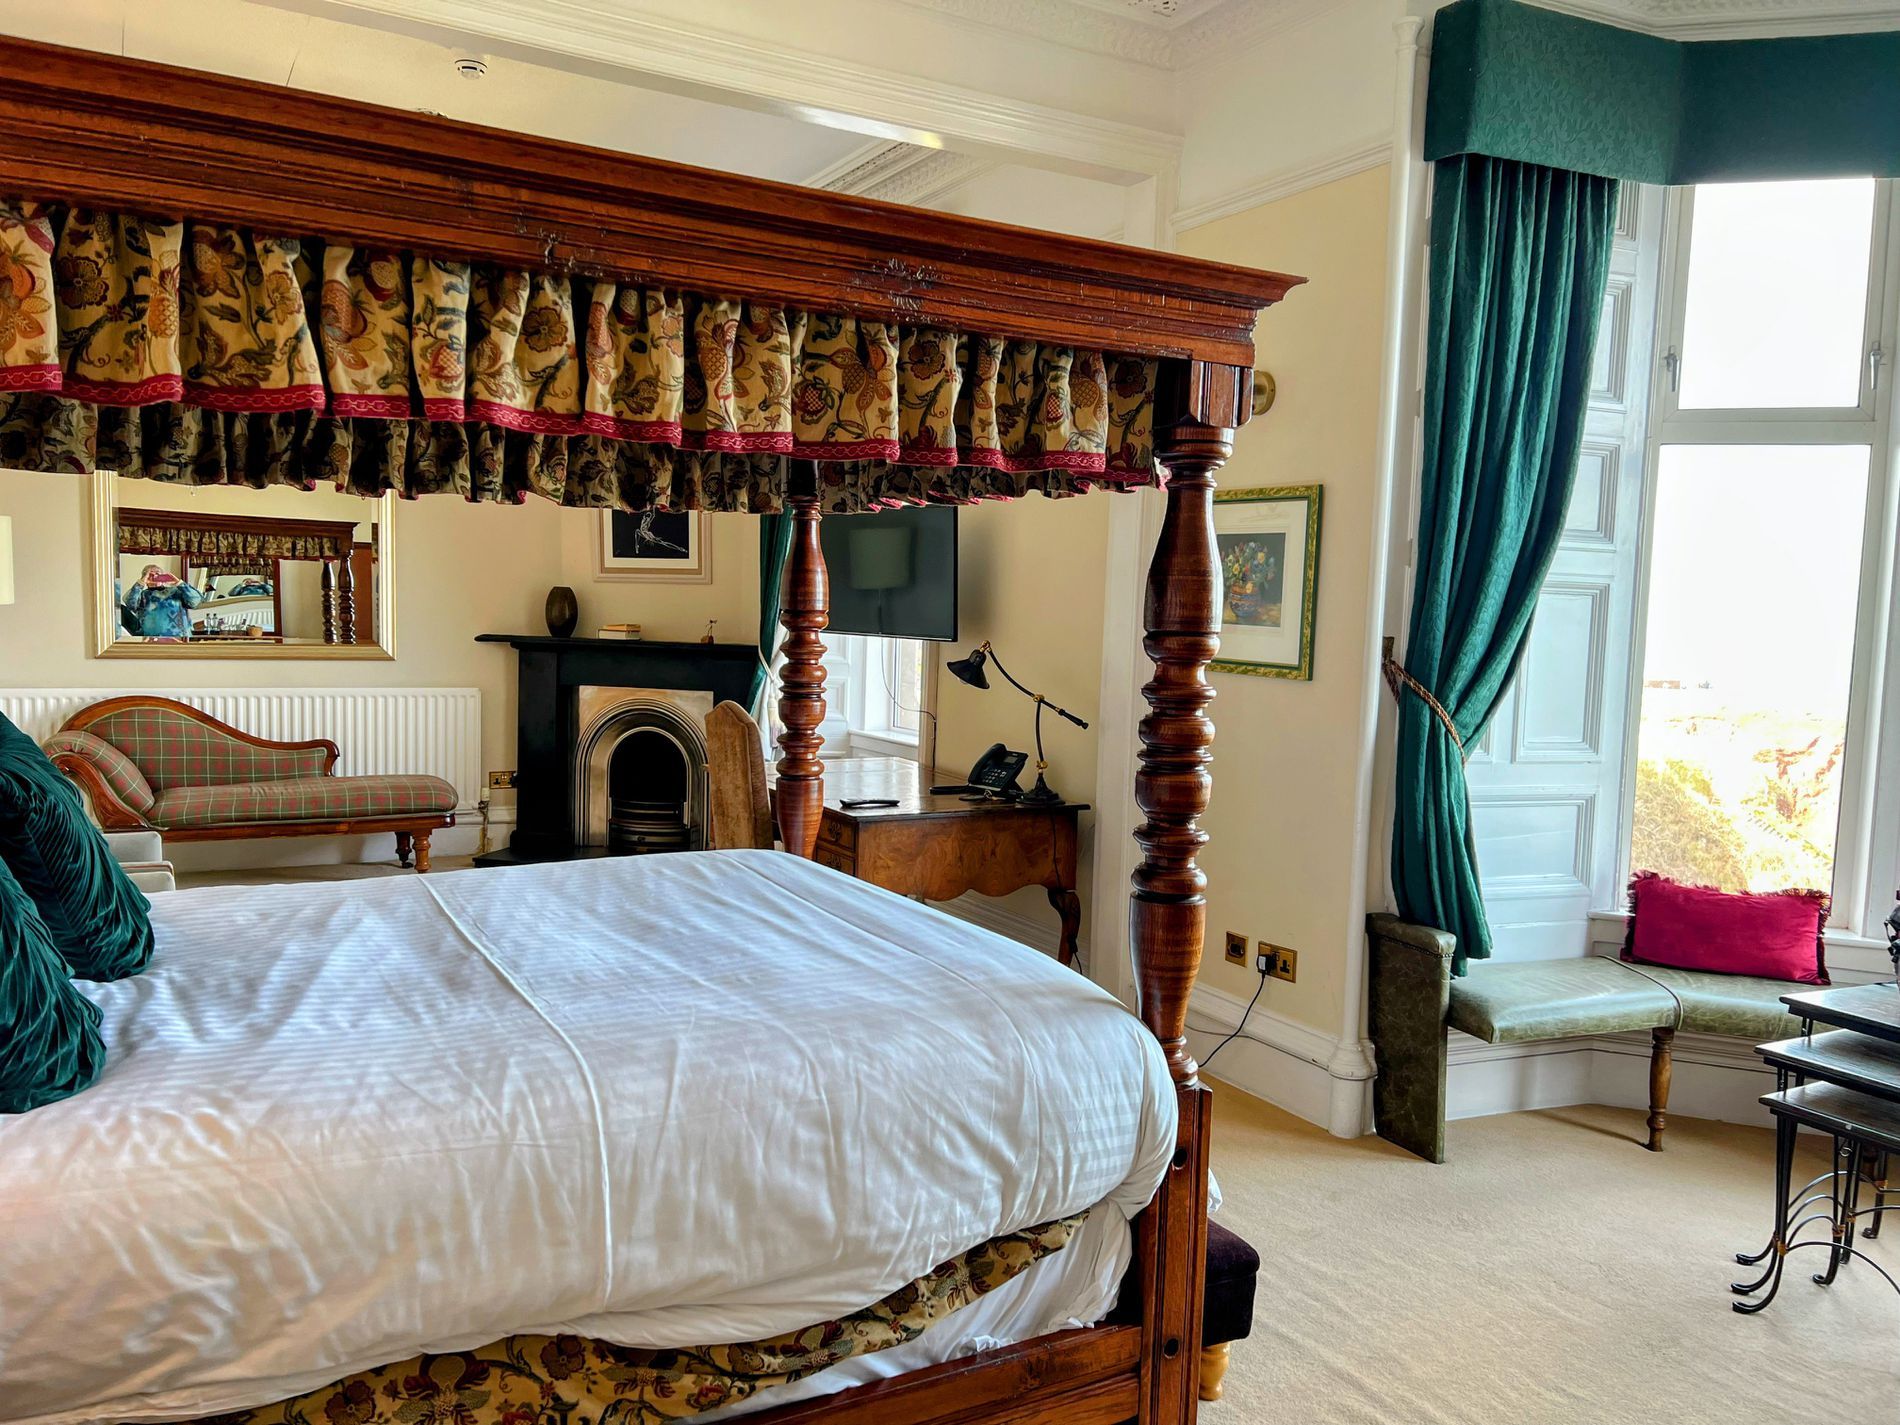
Elegant bedroom
The room features a large white bed with pillows, a small seat, a wooden desk with a black telephone, lamp, and remote control, a window with dark green curtains, a chaise lounge, chairs, a black fireplace, a television, and framed pictures. Large windows provide natural light.
The photo appears to have been taken from a bedroom corner, showing the entire elegant bedroom. It is indoors, hence either a high-class hotel room or an intimate residence. It is peaceful, calm, and elegant in mood. The color palette is dominated by the dark wooden furniture, white sheets, green colors in the upholstery, and pale colors on walls and floor. The mood is that of relaxation and restrained luxury
Labels: Furniture, Indoors, Bed, Bedroom, Room, Canopy Bed, television, Chair, remote, telephone, lamp, mirror, pillow, tables, chaise lounge, curtain, window, picture, vase, books, desk, fireplace, seat
Camera: Apple iPhone 13 Pro Max
Lens: iPhone 13 Pro Max back triple camera 5.7mm f/1.5
Aperture: F1.5
Exposure: 1/121 sec
ISO: 80
Focal length: 5.7